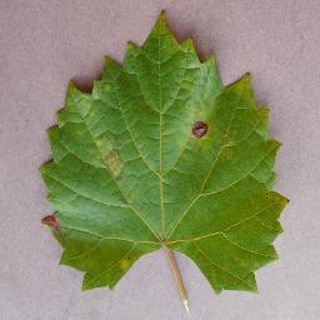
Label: grape_black_rot